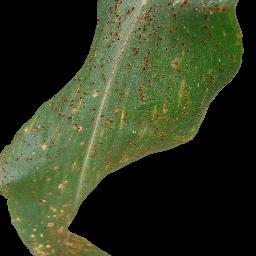
Label: Corn___Common_rust